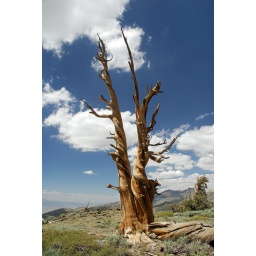
Dead Bristlecone pine tree in White Mountains-2 8-3-06